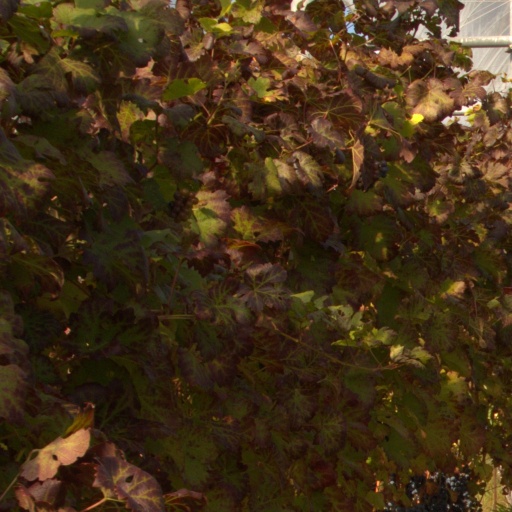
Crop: grape